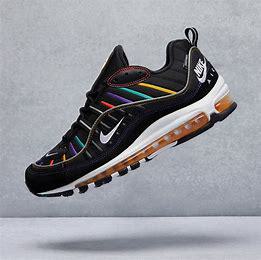
Brand: Nike
Model: Air Max 98